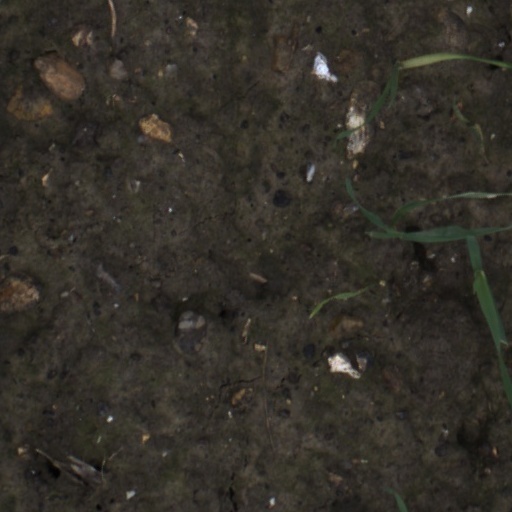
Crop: wheat